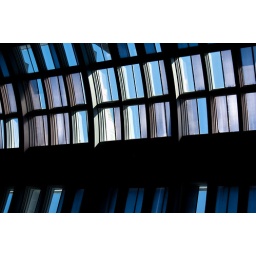
The roof of the courtyard entrance, Natural History Museum, London. In my opinion, one of the finest building in the world.